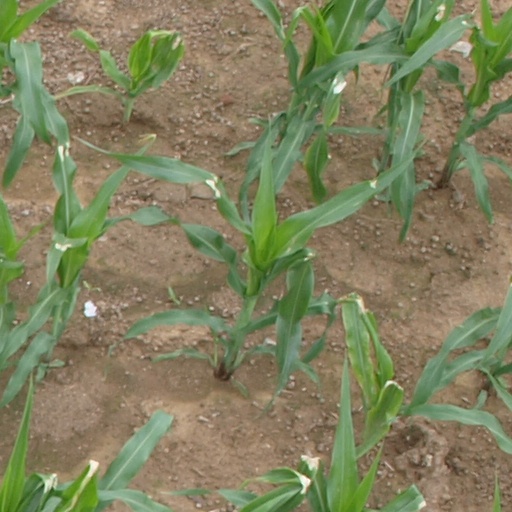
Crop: maize; corn